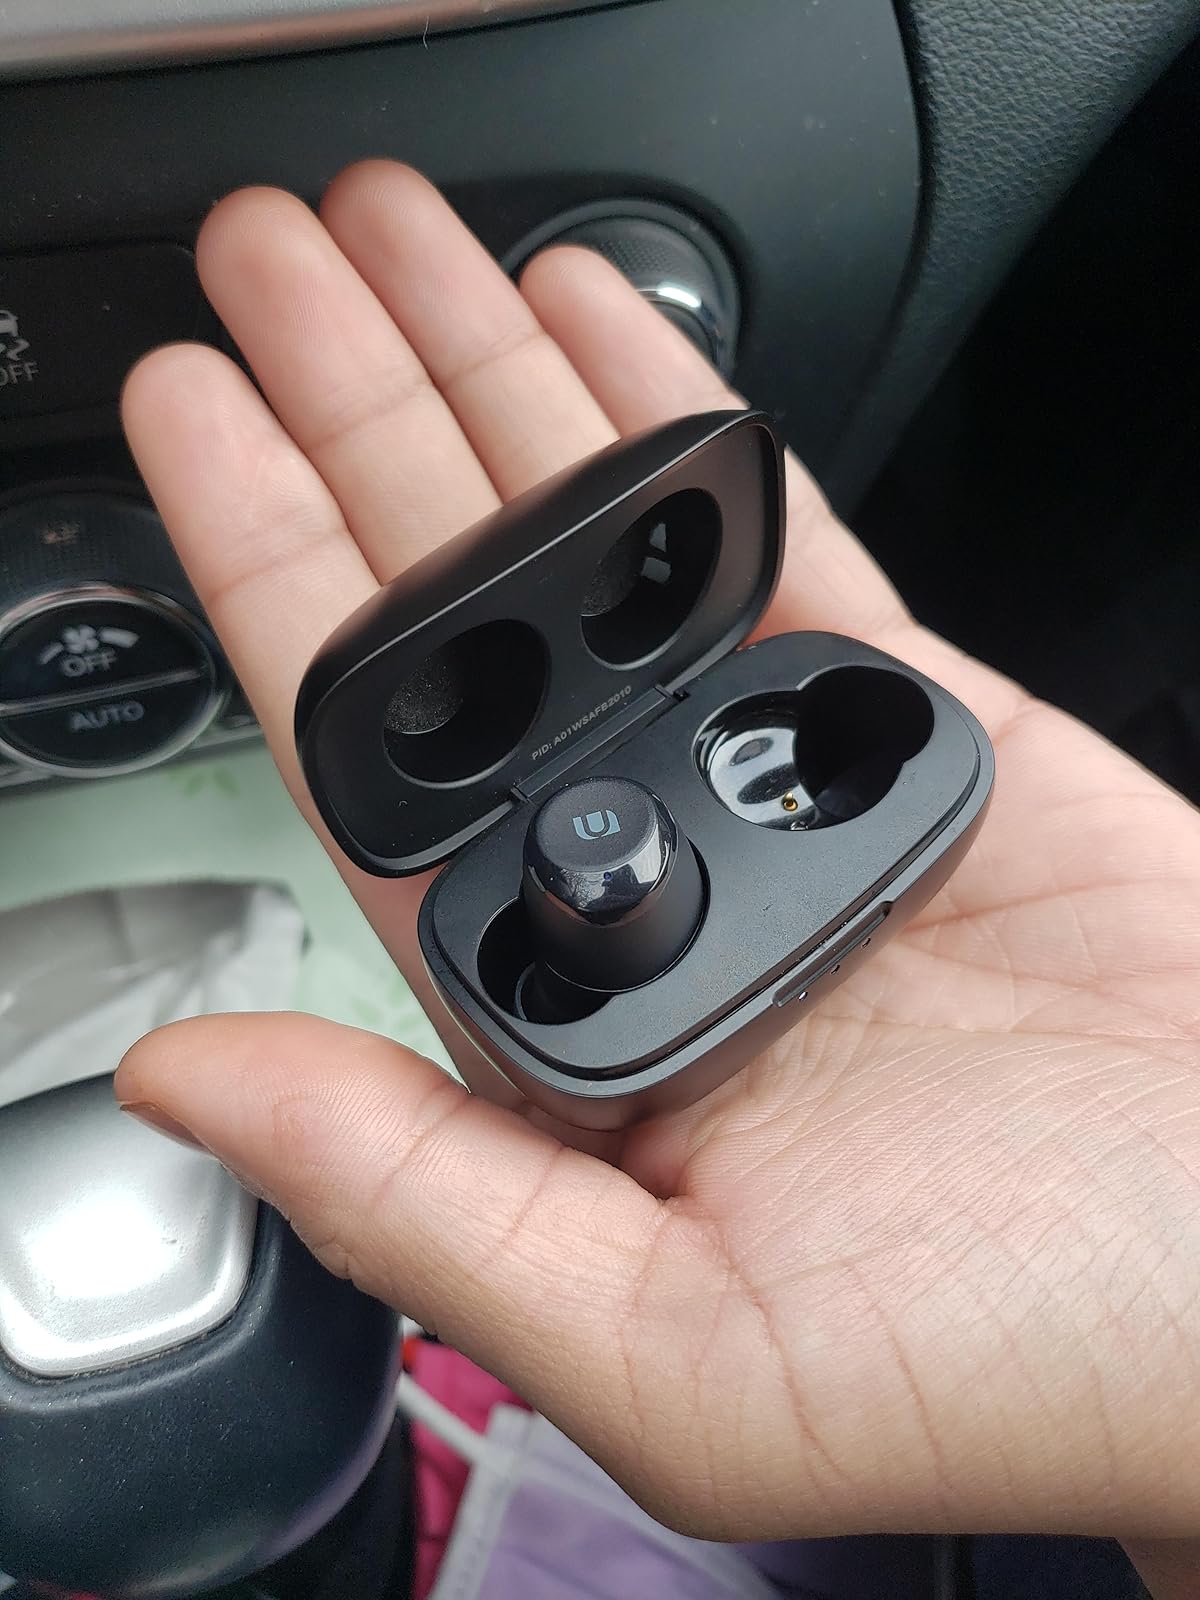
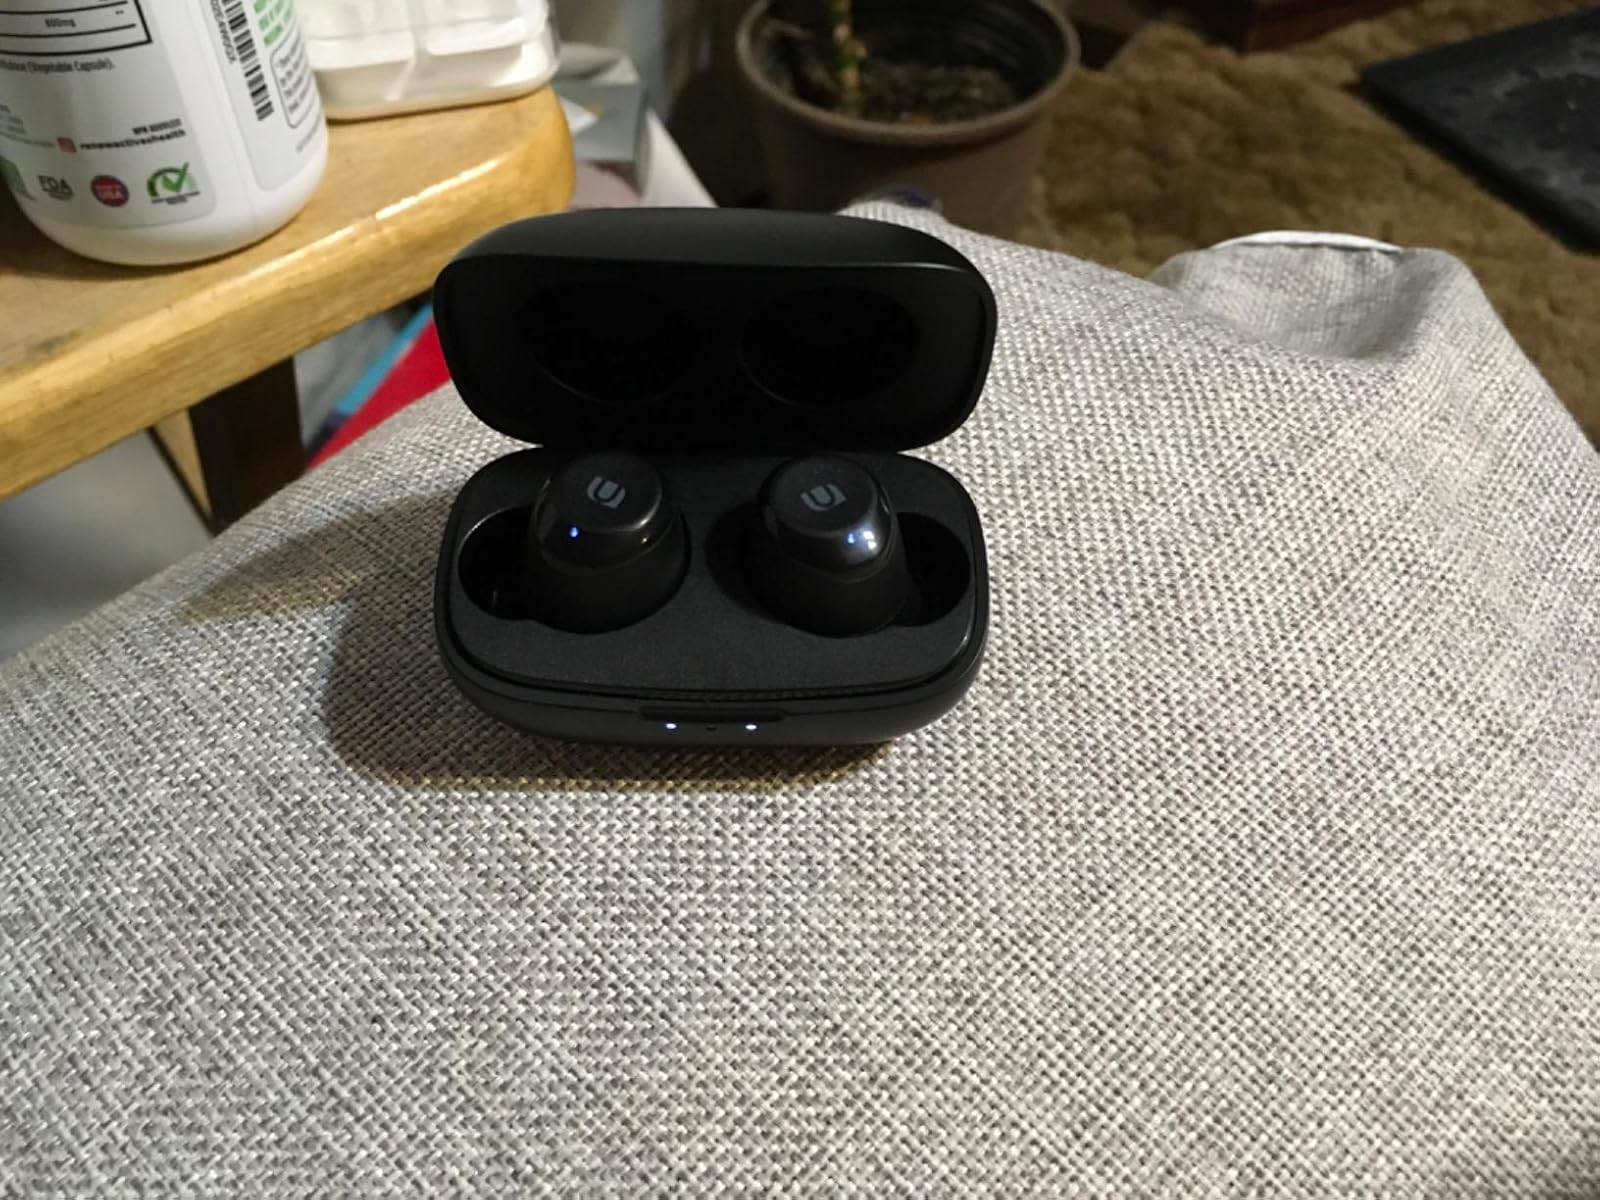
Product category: earbuds
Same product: yes